Bertel Thorvaldsen

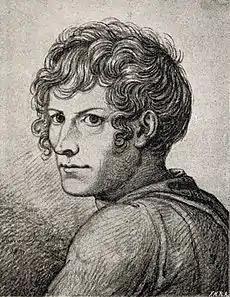
Self-portrait by Thorvaldsen while he was a student at the Royal Academy of Arts

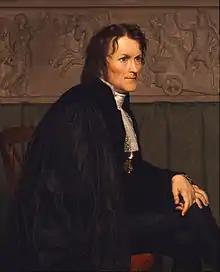
A portrait of Thorvaldsen, by Christoffer Wilhelm Eckersberg

Thorvaldsen was born in Copenhagen in 1770 (according to some accounts, in 1768), the son of Gottskálk Þorvaldsson, an Icelander who had settled in Denmark. His father was a wood-carver at a ship yard, where he made decorative carvings for large ships and was the early source of influence on his son Bertel's development as a sculptor and on his choice of career. Thorvaldsen's mother was Karen Dagnes (her surname sometimes is reported as Grønlund), a Jutlandic peasant girl. His birth certificate and baptismal records have never been found, and the only existing record is of his confirmation in 1787. Thorvaldsen had claimed descent from Snorri Thorfinnsson, the first European born in America.